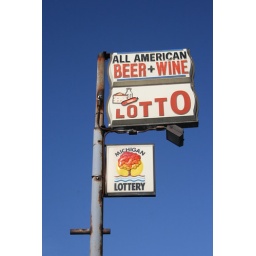
Store sign located on Dearborn street in Detroit Michigan.